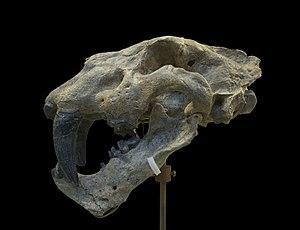
Homotherium crenatidens Fabrini (Tigre à dents de sabre). Crâne. Villafranchien. Perrier (Puy-de-Dôme). Muséum National d'Histoire Naturelle de Paris, galeries de paléontologie et d'anatomie comparée.
La liste des espèces d'animaux disparus d'Europe comptabilise les animaux éteints, réintroduits et disparus localement d'Europe du Pliocène à l'Holocène.
La grotte de Liang Bua est un complexe cavernicole tributaire d'un réseau de chutes d'eau successives ayant creusé à flanc de paroi rocheuse une vaste cavité. Ce site naturel souterrain est situé sur l'île de Florès dans la province de Nusa Tenggara oriental en Indonésie. Par ailleurs la cavité se localise à proximité de la petite localité indonésienne éponyme Liang Bua.